Prashant Pandey (activist)

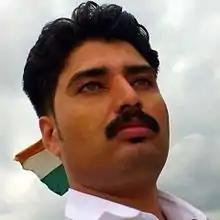

Prashant Pandey (born 1978) is an Indian activist, IT consultant and digital forensic engineer from Madhya Pradesh, known for his role in the Vyapam scam investigation.